Anthony Kelly (materials scientist)

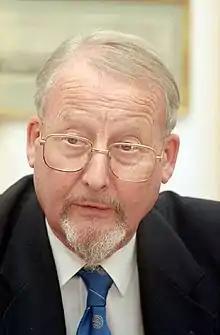
Anthony Kelly

Anthony Kelly CBE FRS (25 January 1929 — 3 June 2014) was a British materials scientist.